Jacob Rees-Mogg

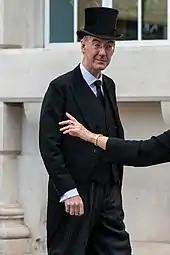
Rees-Mogg in September 2022

Rees-Mogg's political views have been described as High Tory, reactionary, traditionalist, nationalist, socially conservative, and right-wing populist. He has rejected his description as a right-wing populist, stating that he stands for "popular policies, not populist policies". In 2023, Rees-Mogg identified as a national conservative.